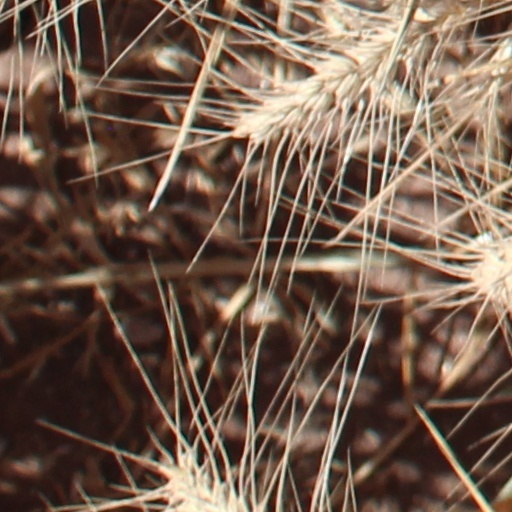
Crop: wheat